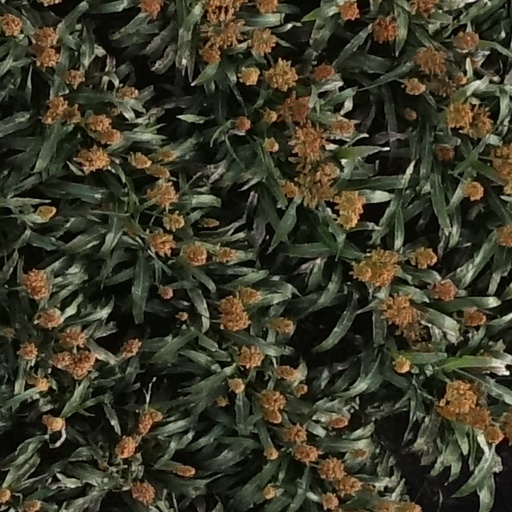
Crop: sorghum